Jean-Marc Aveline

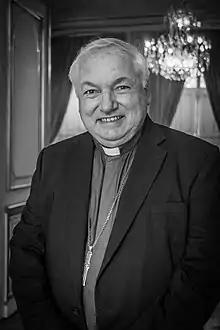
Aveline in 2021

Jean-Marc Noël Aveline (born 26 December 1958) is a French Catholic prelate who has served as Archbishop of Marseille since 2019. He was previously an auxiliary bishop there from 2013 to 2019. Pope Francis made him a cardinal in 2022.